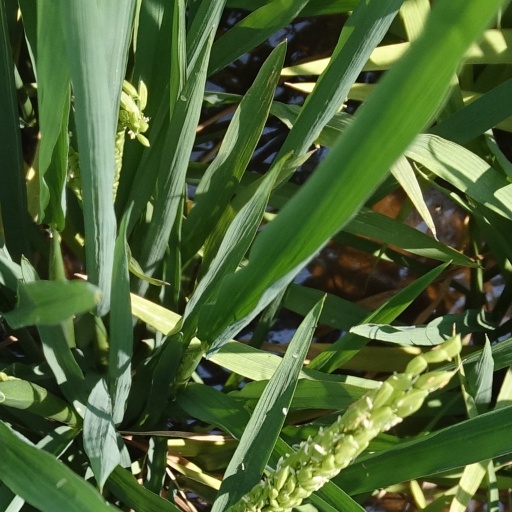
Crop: rice